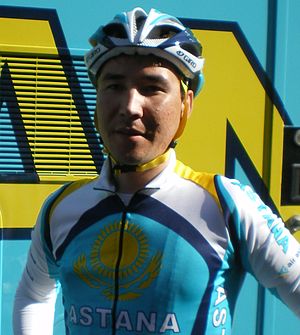
Berik Kupesjov
Berik Kupesjov er en kasakhisk professionel cykelrytter, som kørte for det kasakhiske ProTour-hold Astana Pro Team 2008–2009. Efter to sæsoner blev hans kontrakt ikke fornyet.